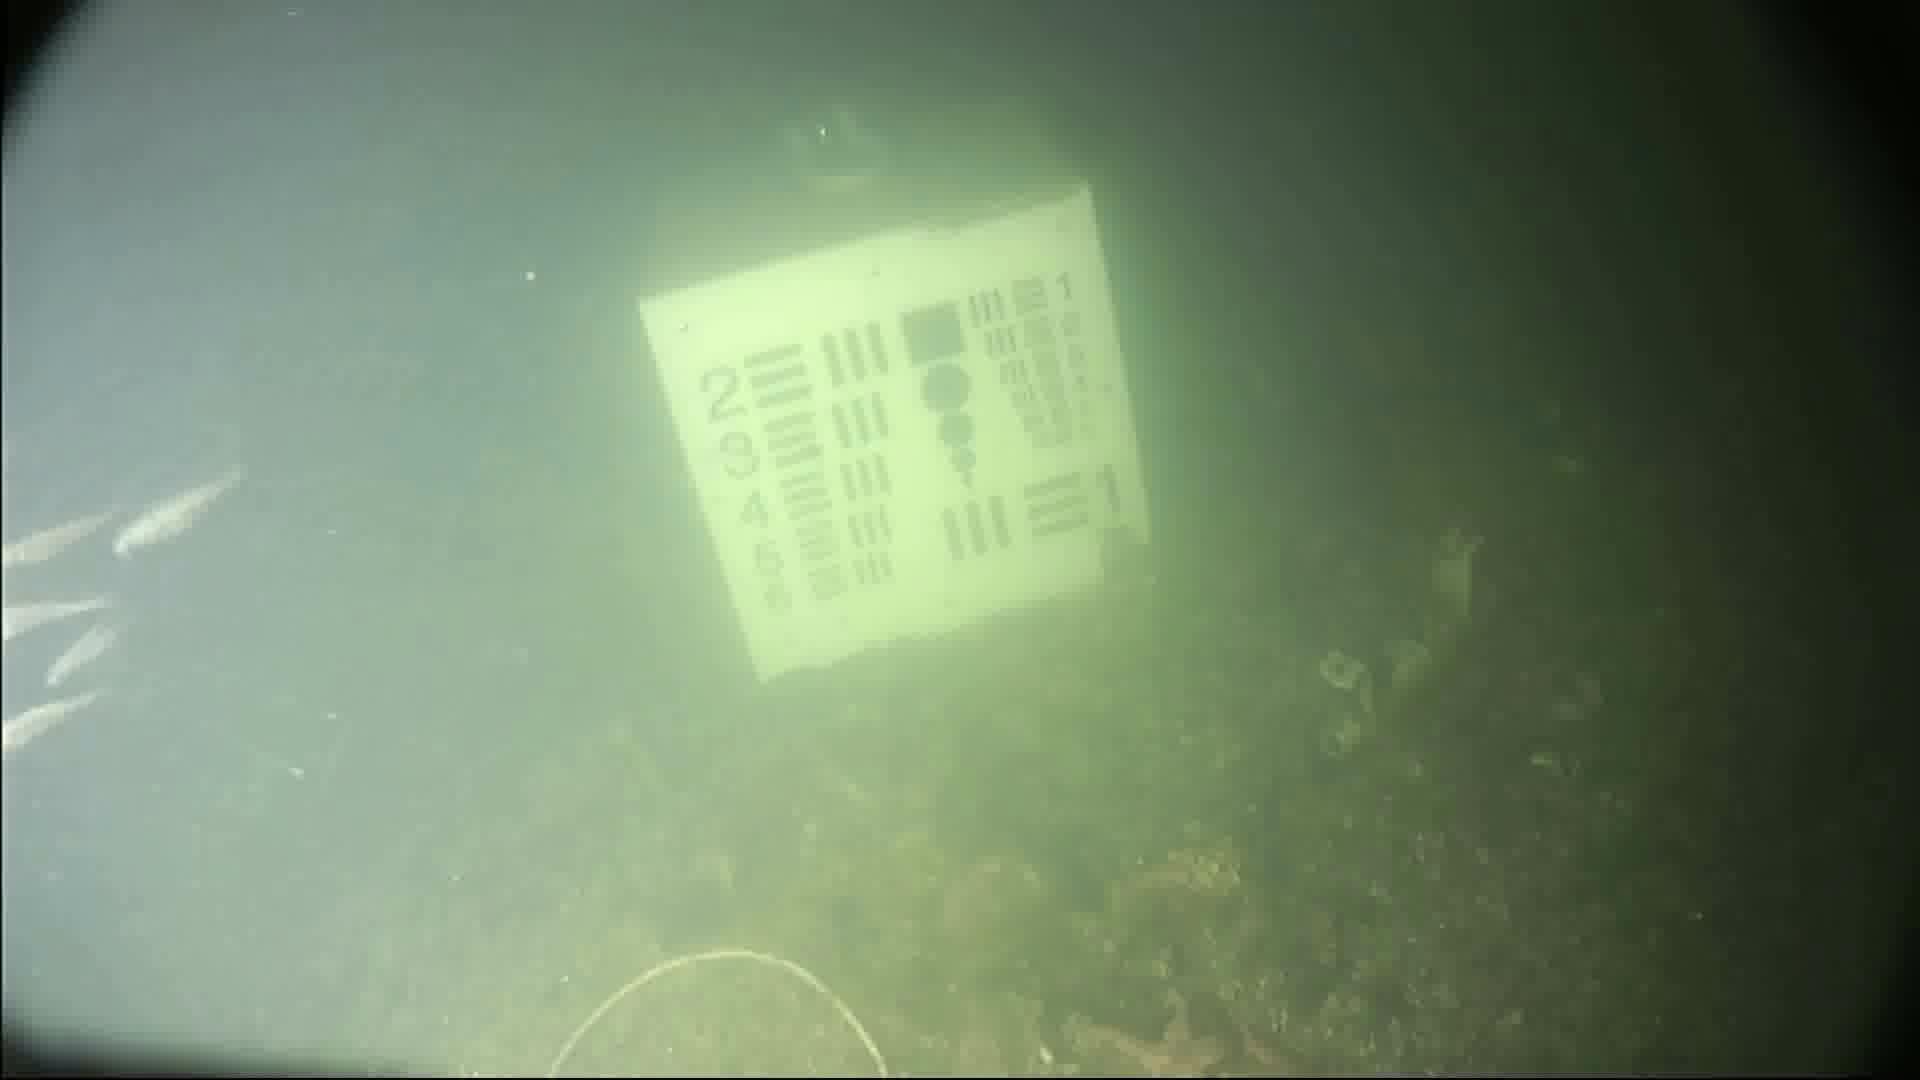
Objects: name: small_fish
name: starfish